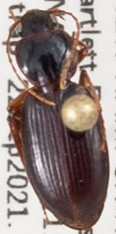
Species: Synuchus impunctatus
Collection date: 2021-09-22
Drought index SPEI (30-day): -1.01
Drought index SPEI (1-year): -0.8
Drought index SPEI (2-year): -0.54